Qatari literature

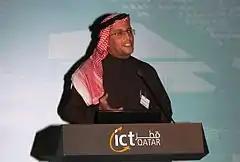
Abdulaziz Al-Mahmoud published his successful novel "Al Qursan" in 2011.

Shu'a' Khalifa and her sister Dalal Khalifa were the first two Qatari novelists to publish their works. They accomplished this feat with the publishing of three separate novels in 1993: "al-Ubur ila al-haqiqa (Passage to Truth)", written by Shu'a' in 1987, "Ahlam al-Bahr al-Qadima (The Old Dreams of the Sea)", written by Shu'a' in 1990 and "Usturat al-Insan wa-l-buhayra (The Myth of the Man and the Lake"), written by Dalal. The sisters would go on to publish four more novels by 2000. Their novels center around social limitations faced by women and scrutinize long-held social values. Another important theme in their novels is the rapid societal transition experienced by Qatar since the discovery of oil.